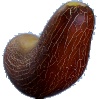
Label: Cucumber Ripe 1